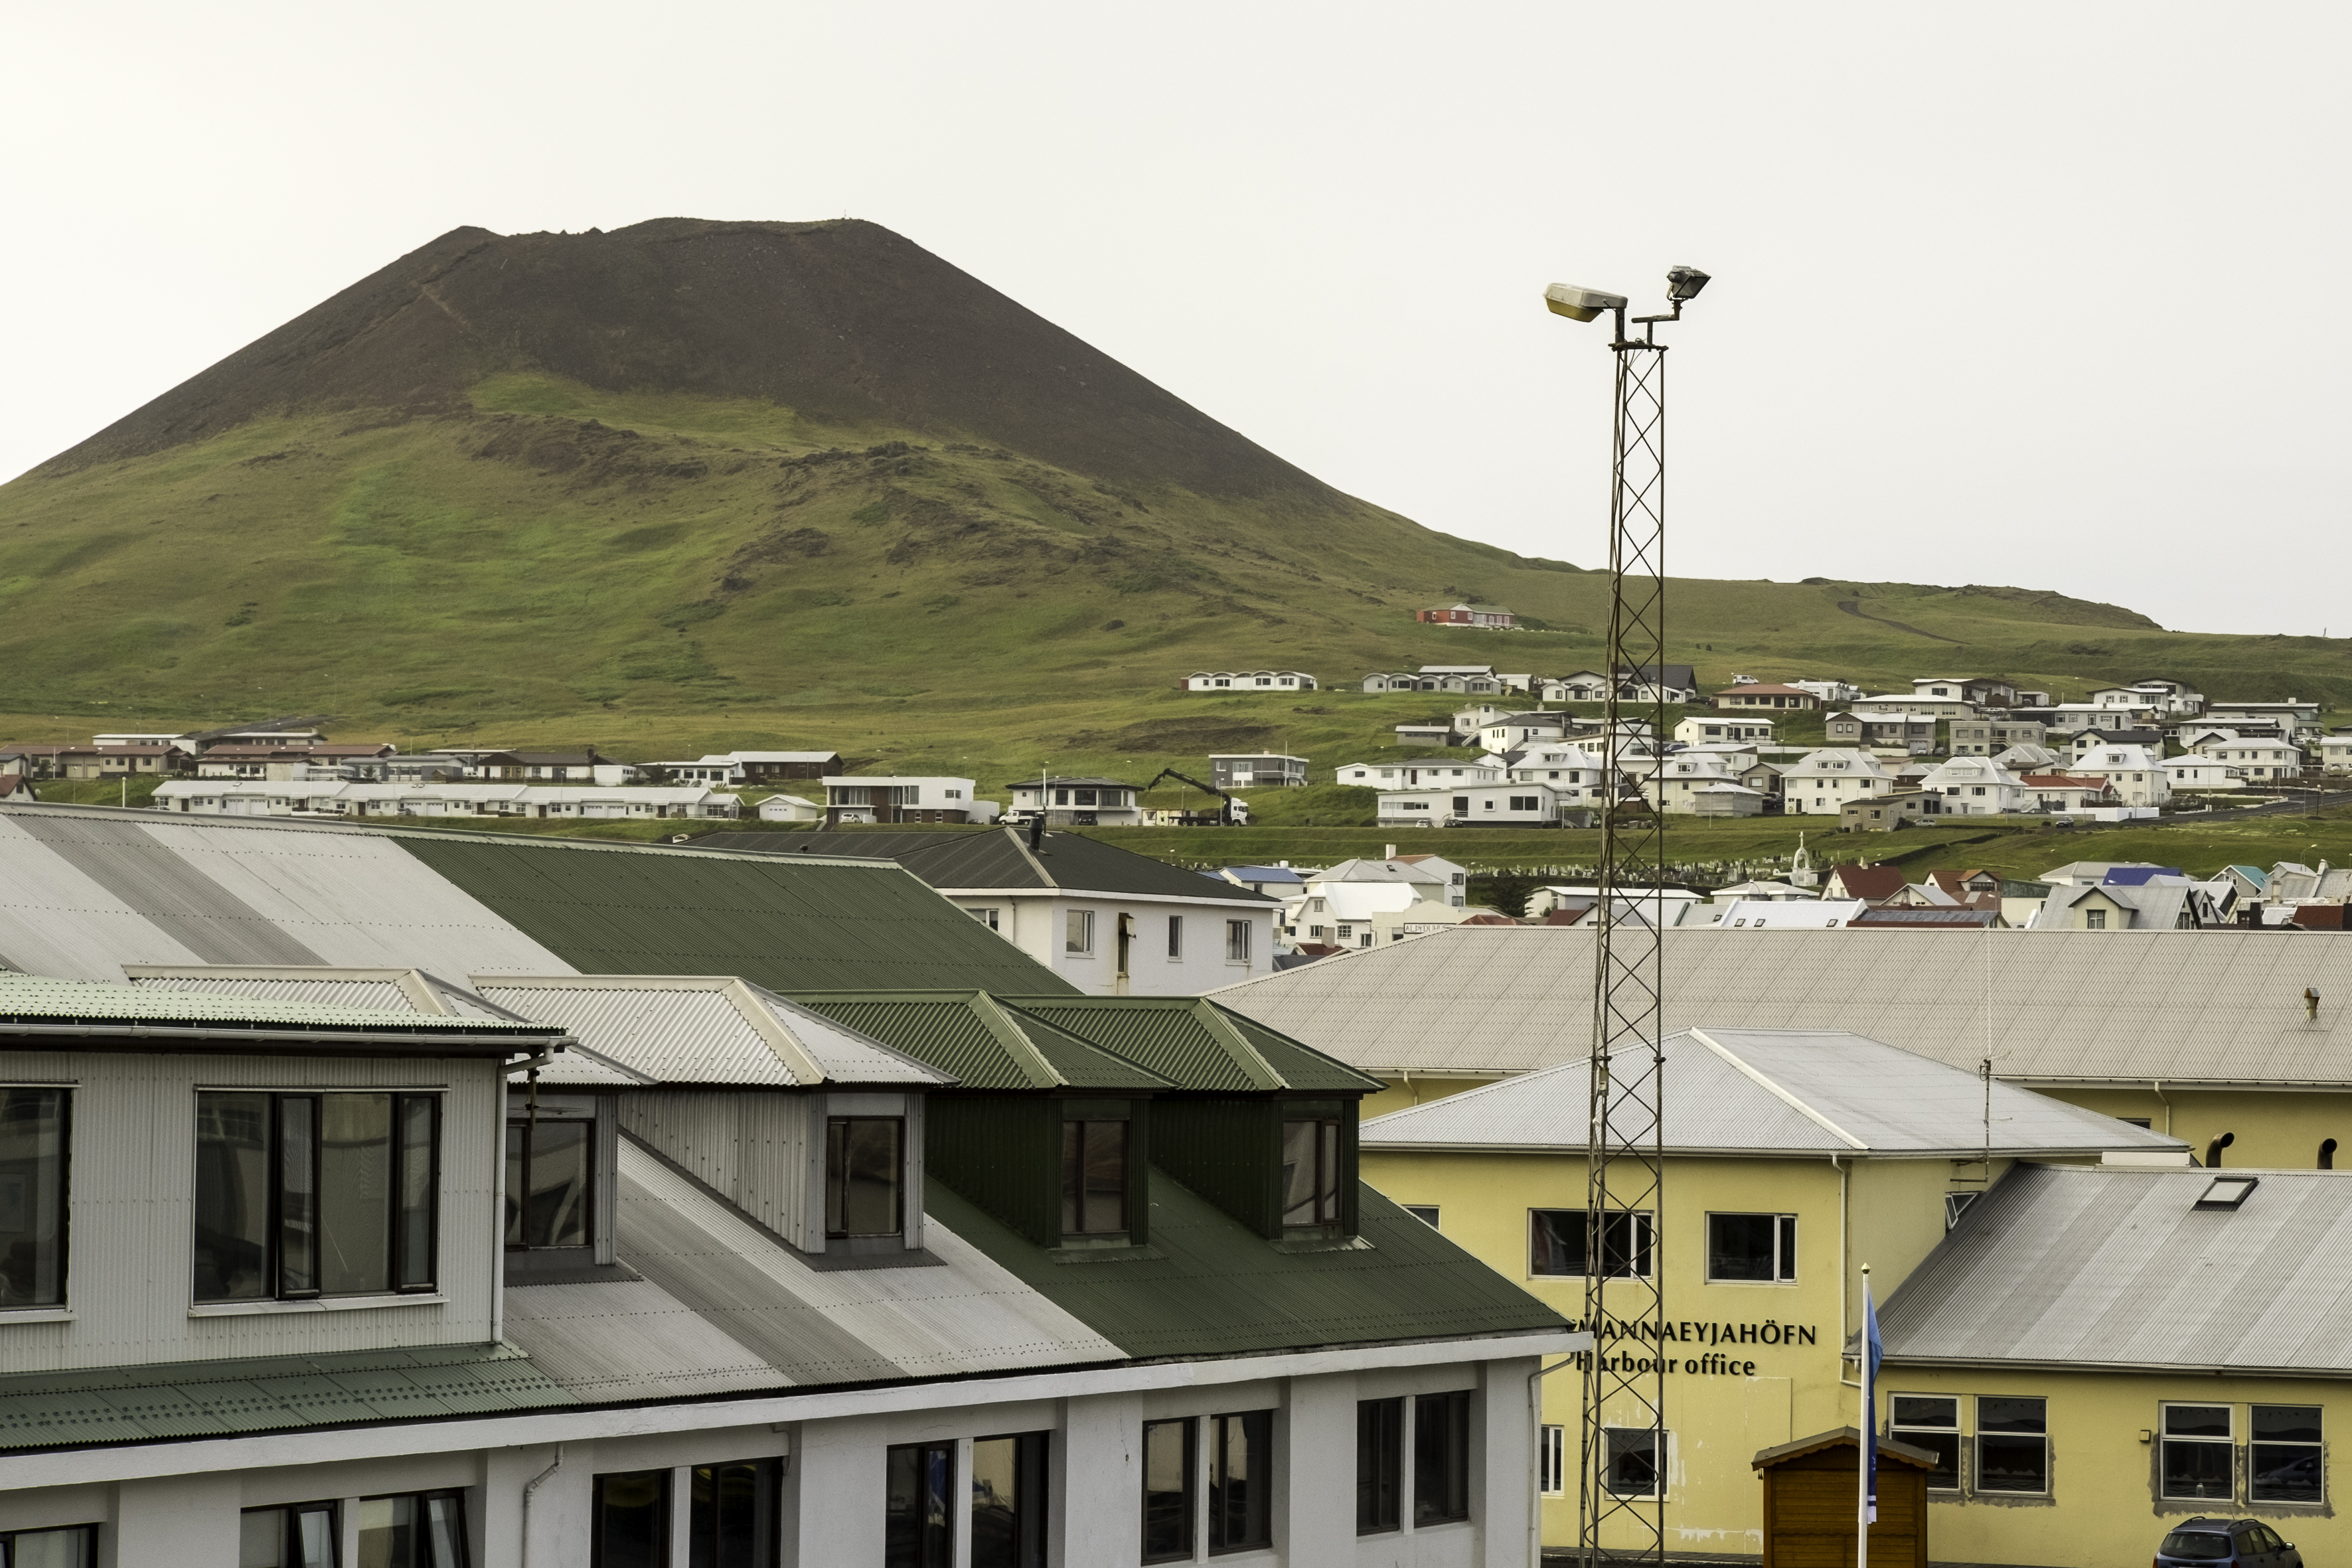
town, roof, urban, travel, village, fujifilm, suburb, iceland, south, is, fuji, fujixt1, fujix, vestmannaeyjar, residential area